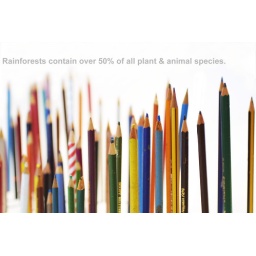
Rainforests contain over 50% of all plant & animal species